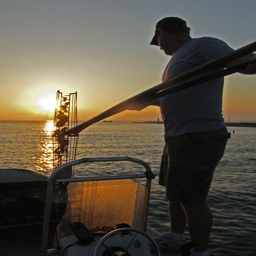
communities had socioeconomic struggles in the wake of the spill .